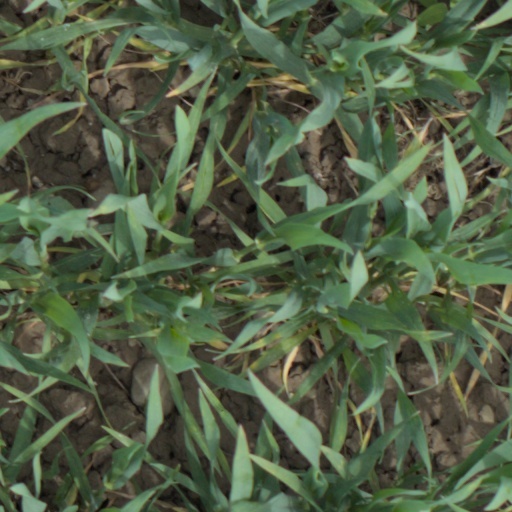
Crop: wheat